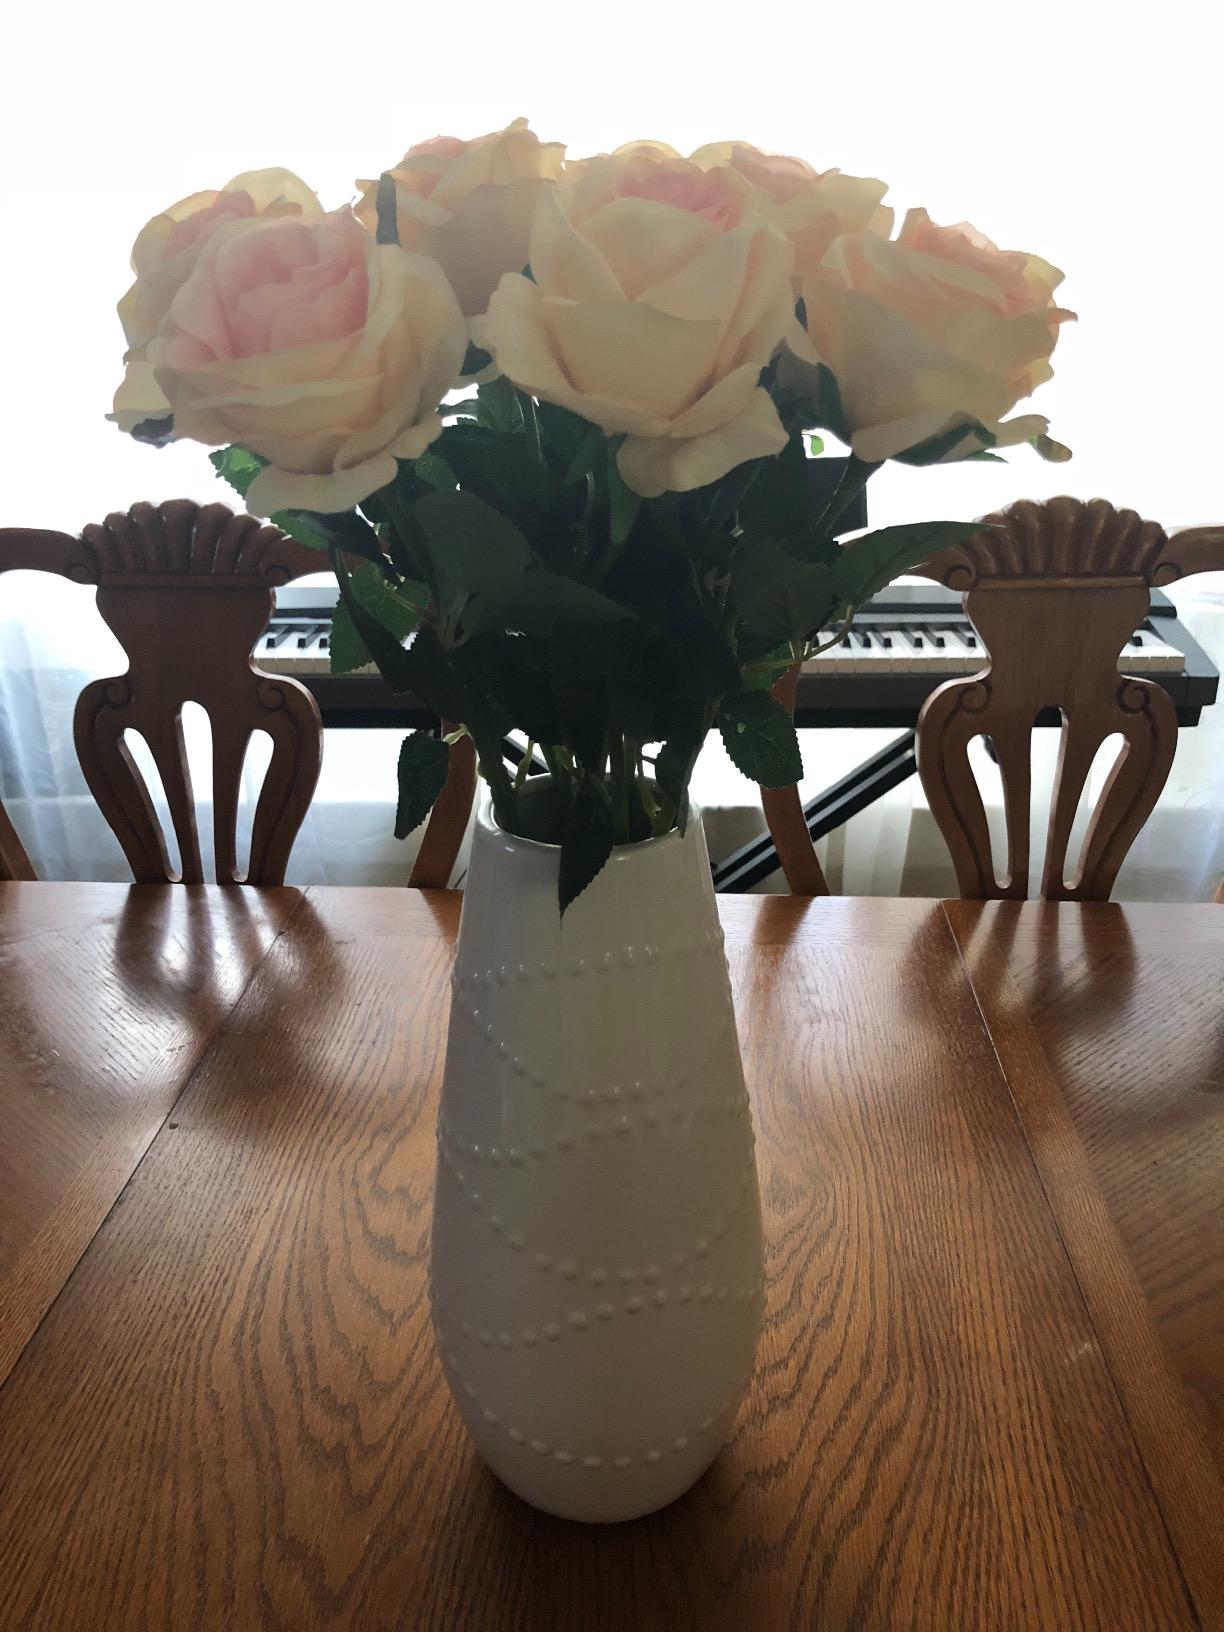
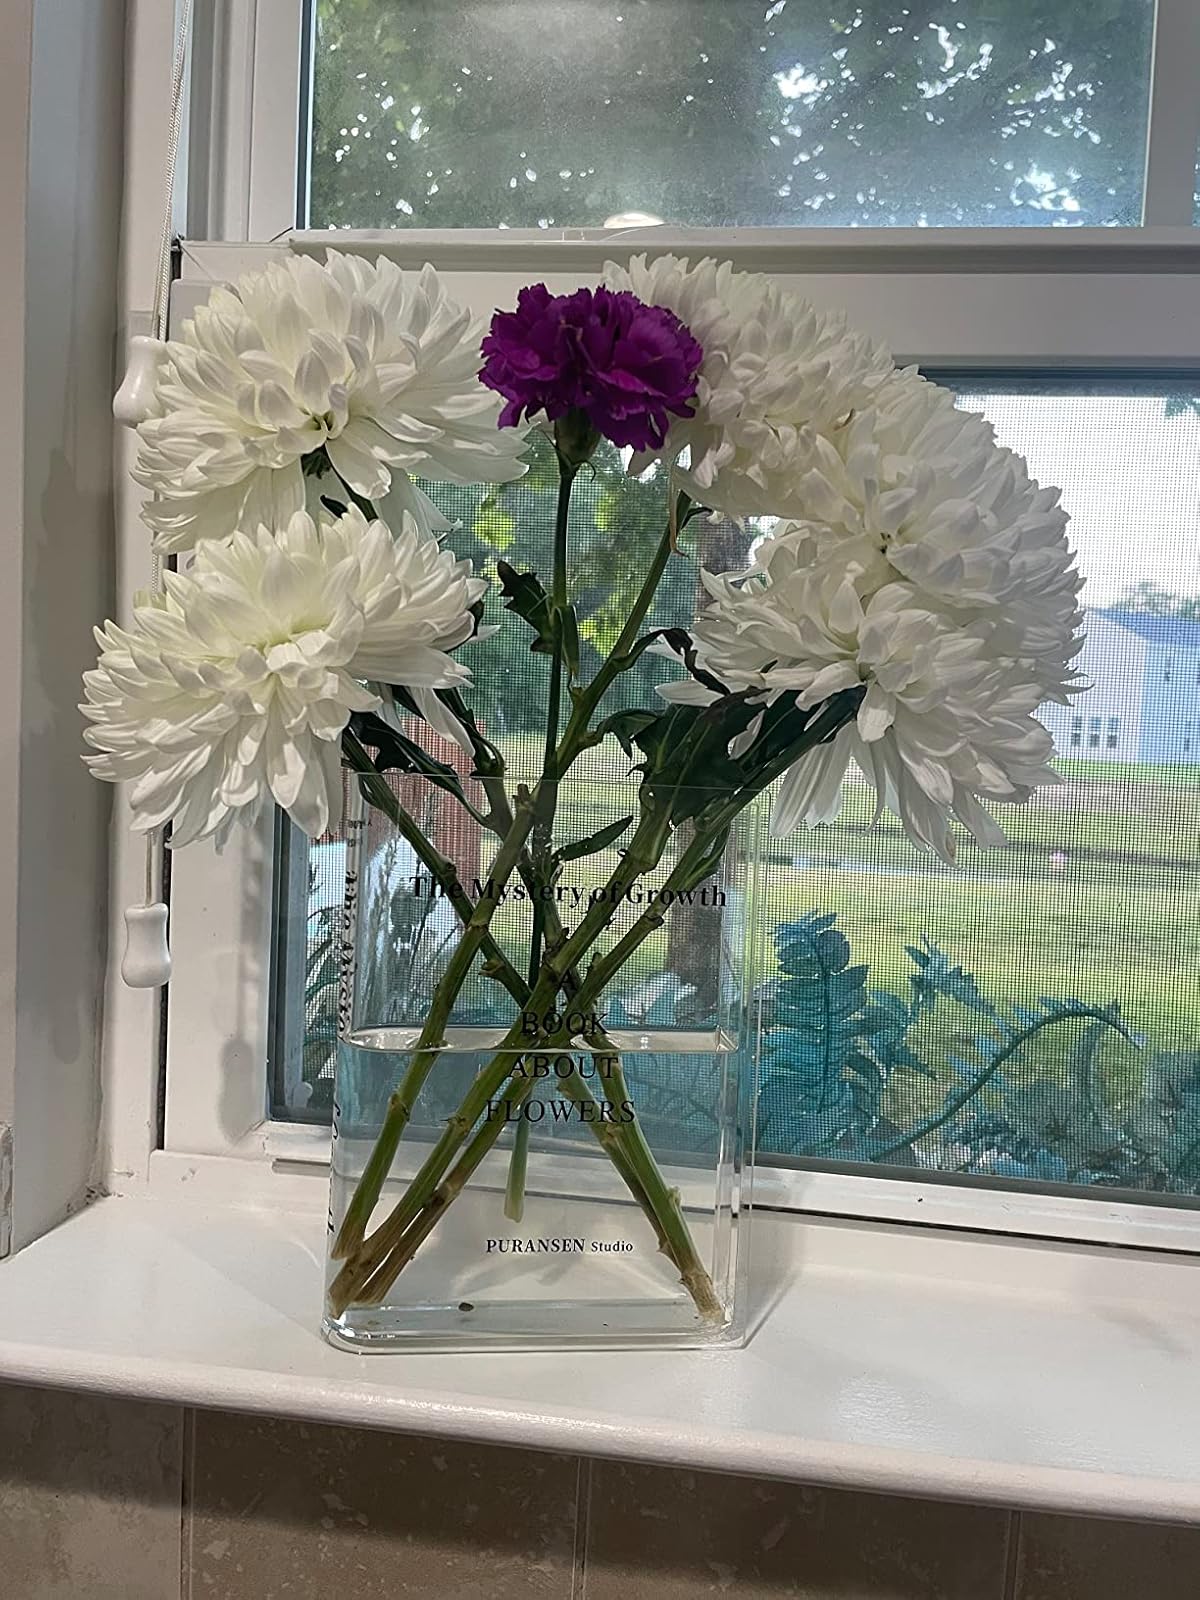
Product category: vase
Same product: no